David Kessler (French official)

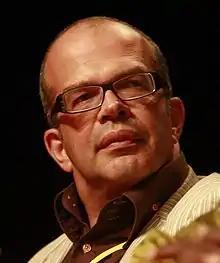
David Kessler

David Kessler (24 February 1959 – 3 February 2020) was a French senior official. He served as Culture and Communication Adviser to the President of France from 2012 to 2014, and also served on numerous boards of directors.